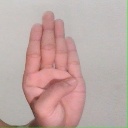
अक्षर: ब